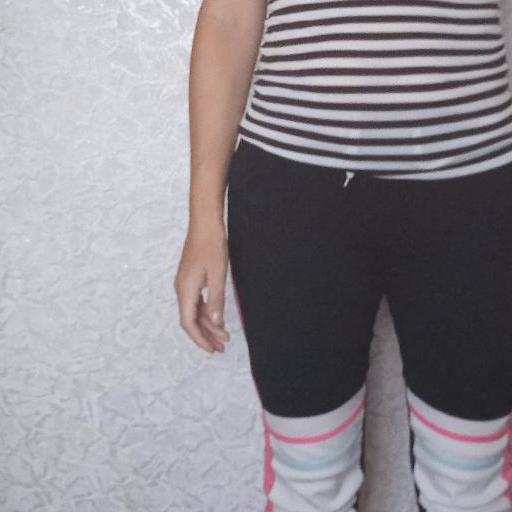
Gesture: no_gesture